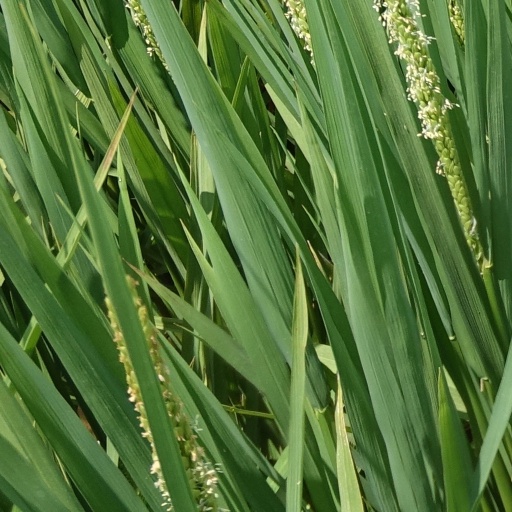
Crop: rice